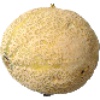
Label: Cantaloupe 2